Horse symbolism

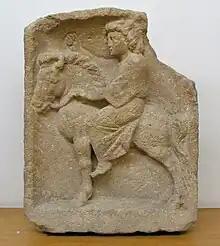
Epona, Gallo-Roman goddess of fertility linked to the horse, here on a bas-relief from Contern dating from the 2nd or 3rd century.

The horse is "the quintessential war animal": Georges Dumézil associated it solely with the second Indo-European function, but this assertion needs to be qualified in the light of more recent discoveries, since the horse also participates in the royal function and fertility cults. The author also draws inspiration from the Romans, who unambiguously associated the horse with the warrior function, as opposed to donkeys and mules, which were agricultural animals. The Equus October ritual thus dedicated the horse to Mars. Equiria, horse races dedicated to Mars, may also have had an agrarian function. It is in Celtic epics that this warlike aspect of the horse is most emphasized, associated with the chestnut coat. While the initiation of chivalry is closely linked to this perception of the animal, the symbolism of the horse as the "privileged mount of the spiritual quest" should not be overlooked.